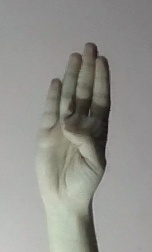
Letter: kaaf